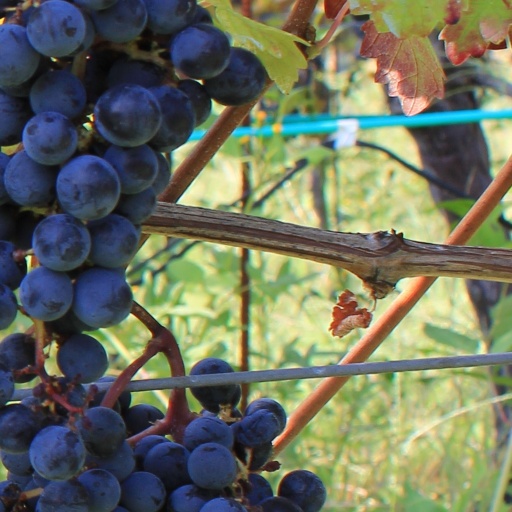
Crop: grape